Gaiety Girls

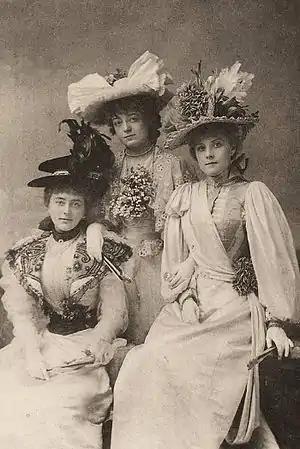
Gaiety Girls in "The Geisha", 1896; Blanche Massey center

Gaiety Girls were the chorus girls in Edwardian musical comedies, beginning in the 1890s at the Gaiety Theatre, London, in the shows produced by George Edwardes. The popularity of this genre of musical theatre depended, in part, on the beautiful dancing corps of "Gaiety Girls" appearing onstage in bathing attire and in the latest fashions. The 1890s Gaiety Girls were respectable, elegant young ladies, unlike the actresses from London's earlier musical burlesques. Later, even the stars of these musical comedies were referred to as Gaiety Girls.